British Rail Classes 445 and 446

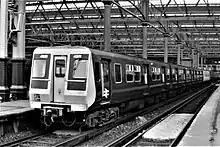
4001 at London Waterloo in July 1975

All three units were initially assigned to the South Western Division of the Southern Region, based at Wimbledon Park and Strawberry Hill. Upon arrival, they were used under an extensive testing programme prior to entering full passenger service in June 1973, on services from Waterloo to , and . In August 1973, all three units were moved to the South Eastern Division, where they worked services from Cannon Street/ to , and . Although capable of being used as a single 10-car formation on the SED, a number of failures saw them returned to the SWD after a month.